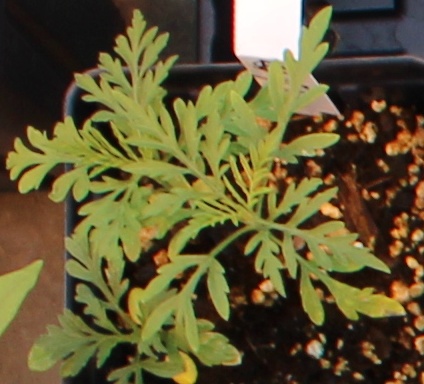
Label: Ragweed